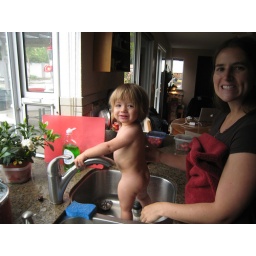
Emily taking a bath in the sink